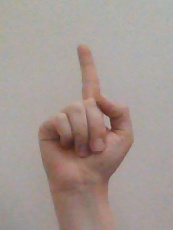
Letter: bb